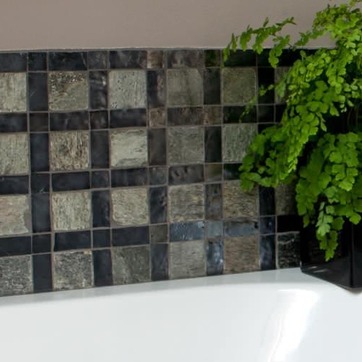
Material: tile